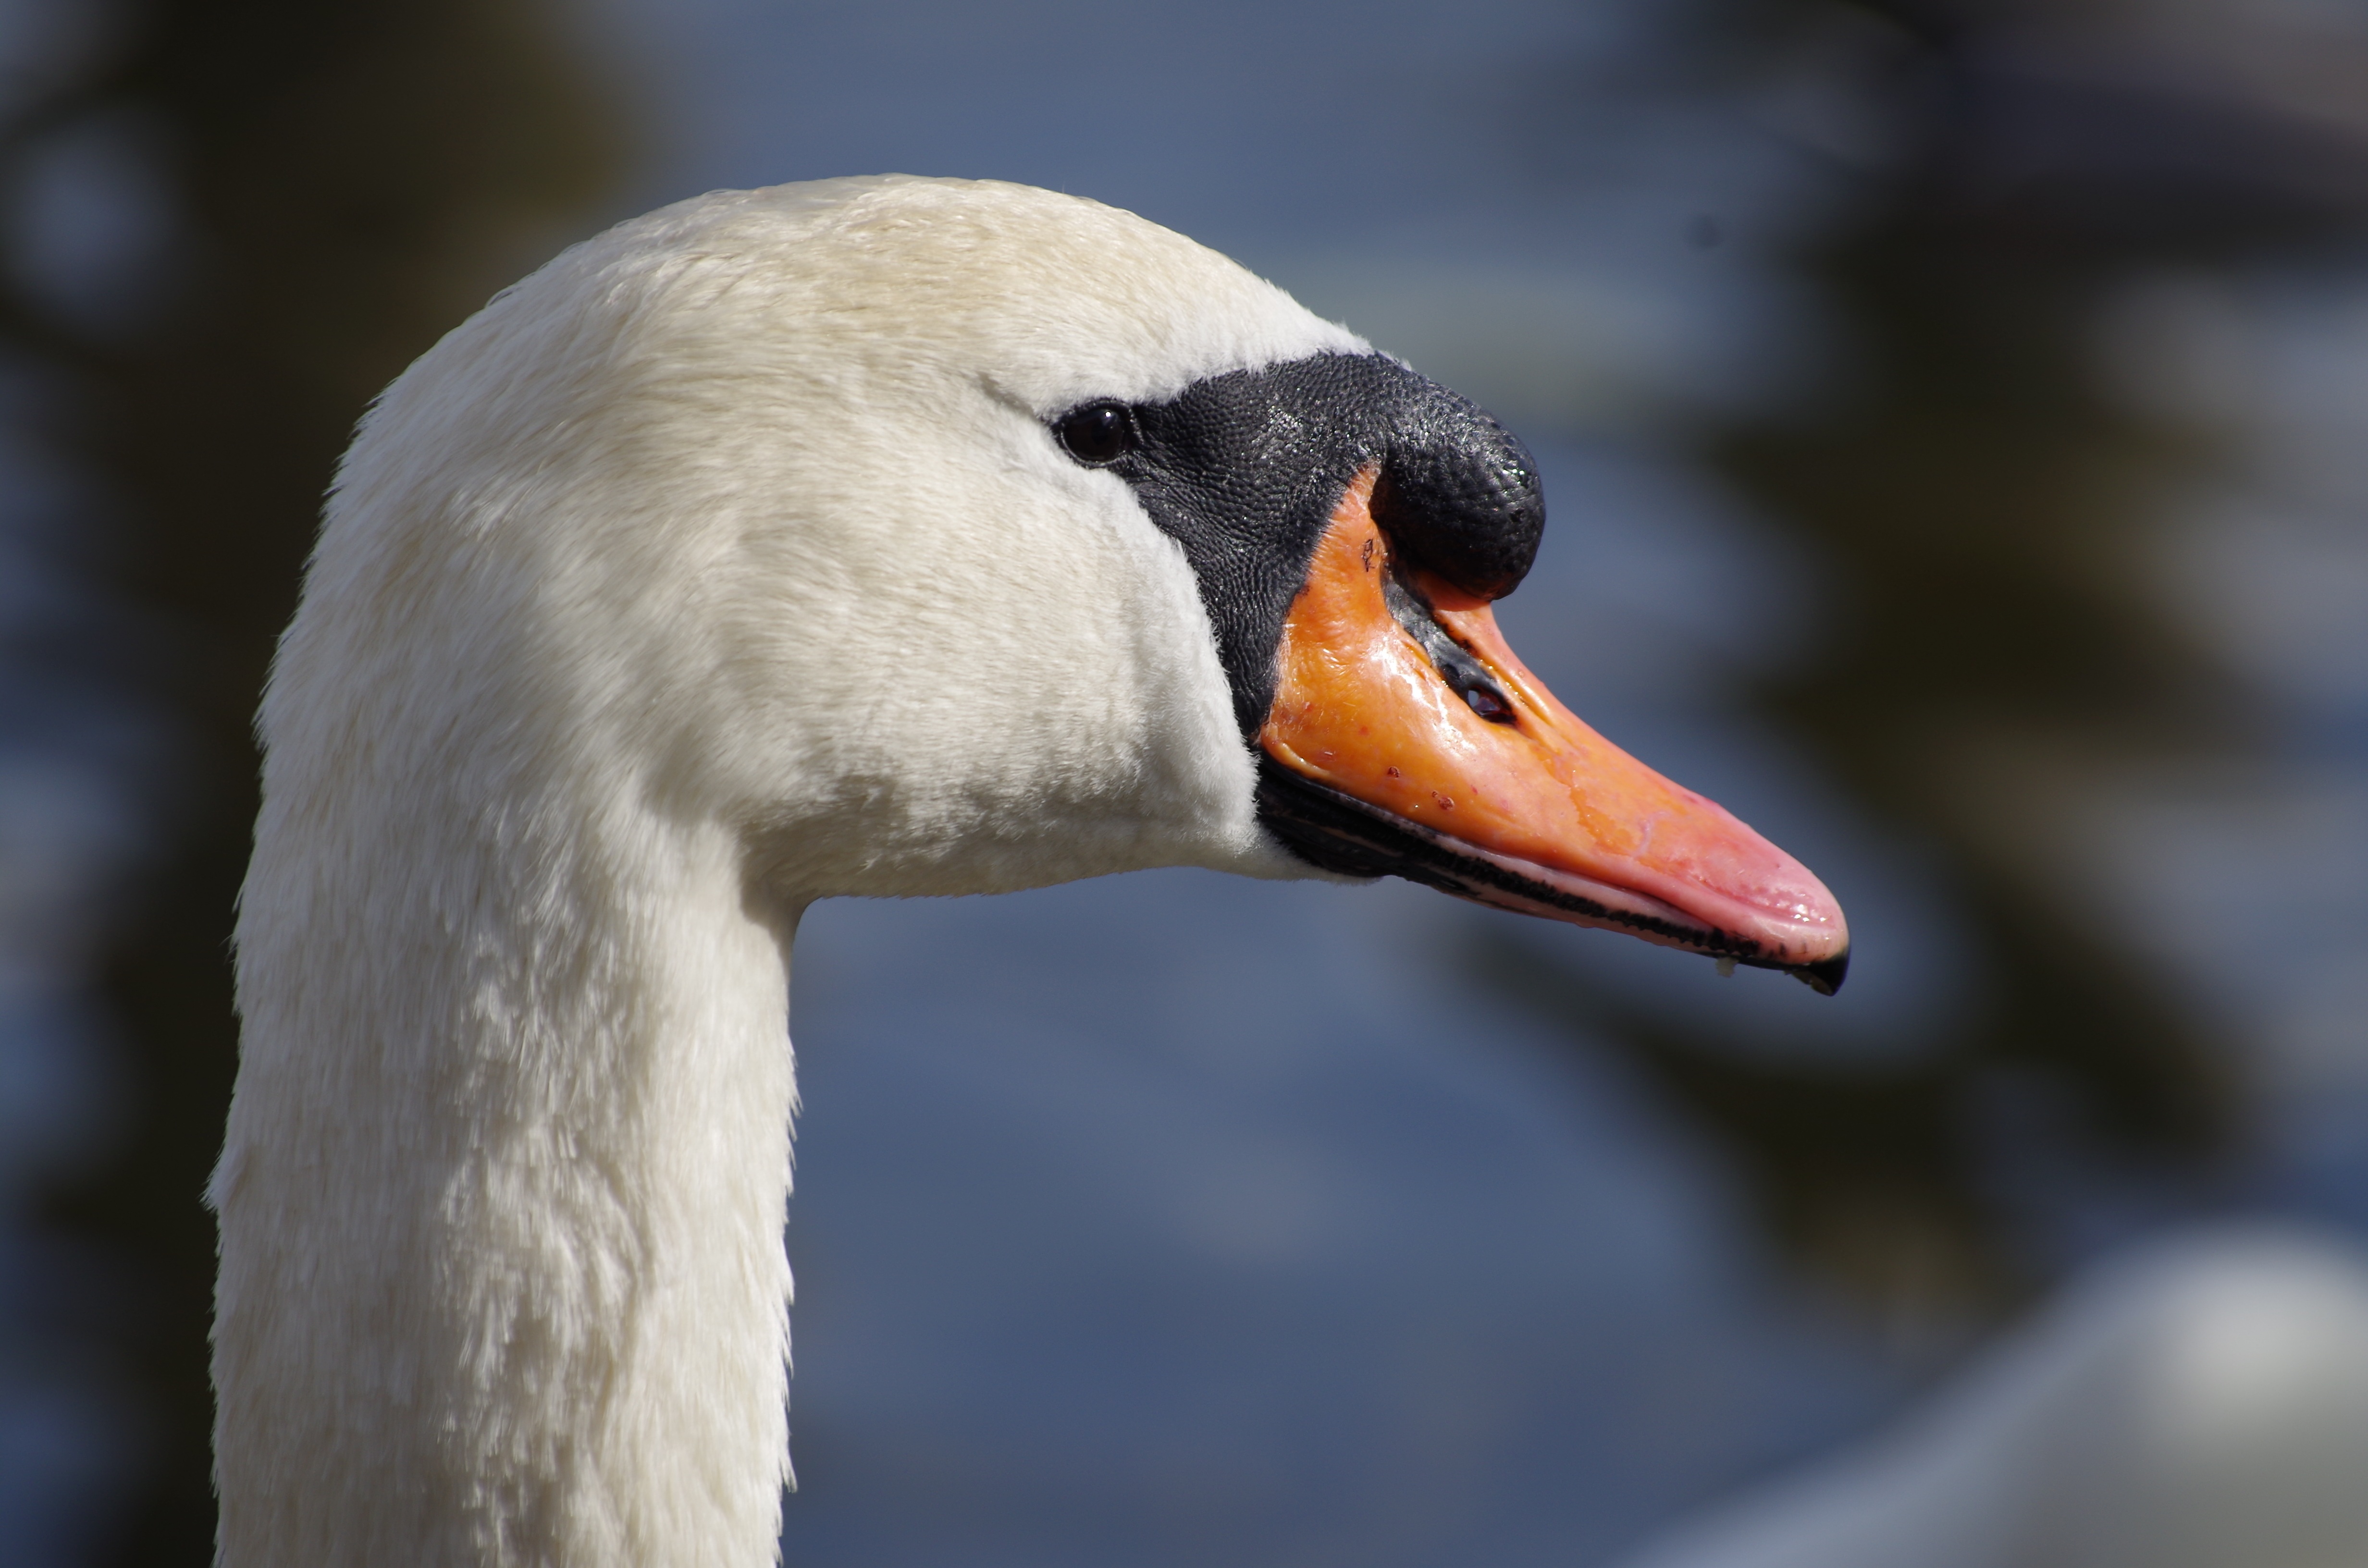
water, bird, white, wildlife, beak, feather, fauna, close up, swan, duck, neck, waterfowl, water bird, ducks geese and swans